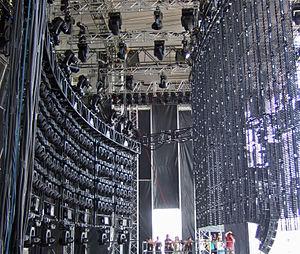
Nine Inch Nails, groupe de metal industriel dont le leader est Trent Reznor, a joué dans le monde entier, y compris l’Amérique du Nord, l’Amérique du Sud, l’Europe, l’Australie, le Japon et la Chine.